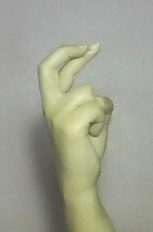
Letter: zay